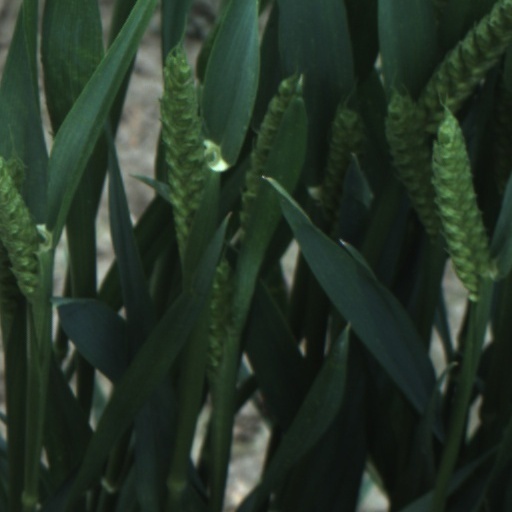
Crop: wheat